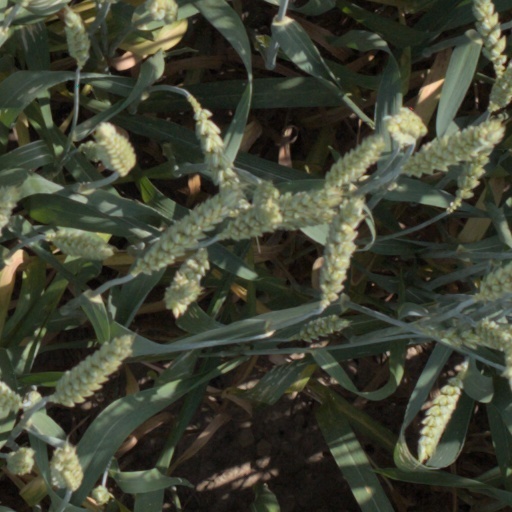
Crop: wheat